Sadegh Moharrami

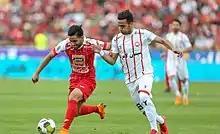
Sadegh Moharrami playing for Persepolis.

On 27 June 2016, Moharrami joined Iranian giants Persepolis on a two-year contract. He made his debut on 21 September 2016 in a 3–1 victory against Sepahan.